Zitti e buoni

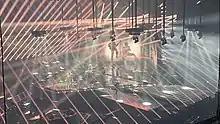
The band performing during the Eurovision first semi-final dress rehearsal

During the energetic performances in Eurovision, the band members wore custom-made glam rock leather outfits designed by Italian fashion brand Etro, and boots by Christian Louboutin. The outfits were described as "Jimi Hendrix-meets "Velvet Goldmine"" by "The New York Times".